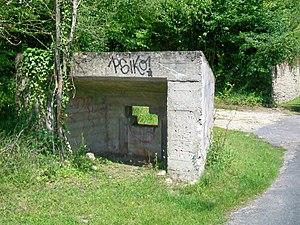
Abri de la Ligne Chauvineau, à la sortie sud du village de Mont-l'Évêque, rue d'Ermenonville (ancienne RN 330)
Mont-l'Évêque est une commune française située dans le département de l'Oise en région Hauts-de-France.